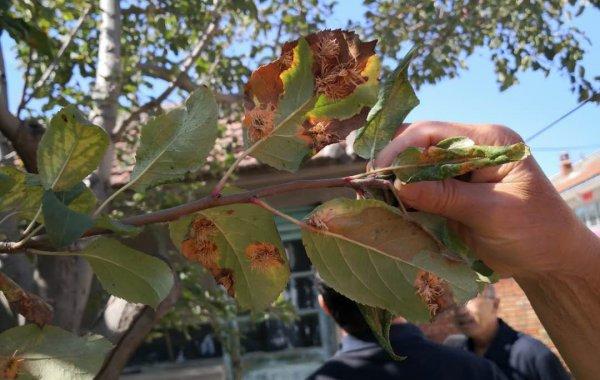
Plant: Apple
Disease: apple rust